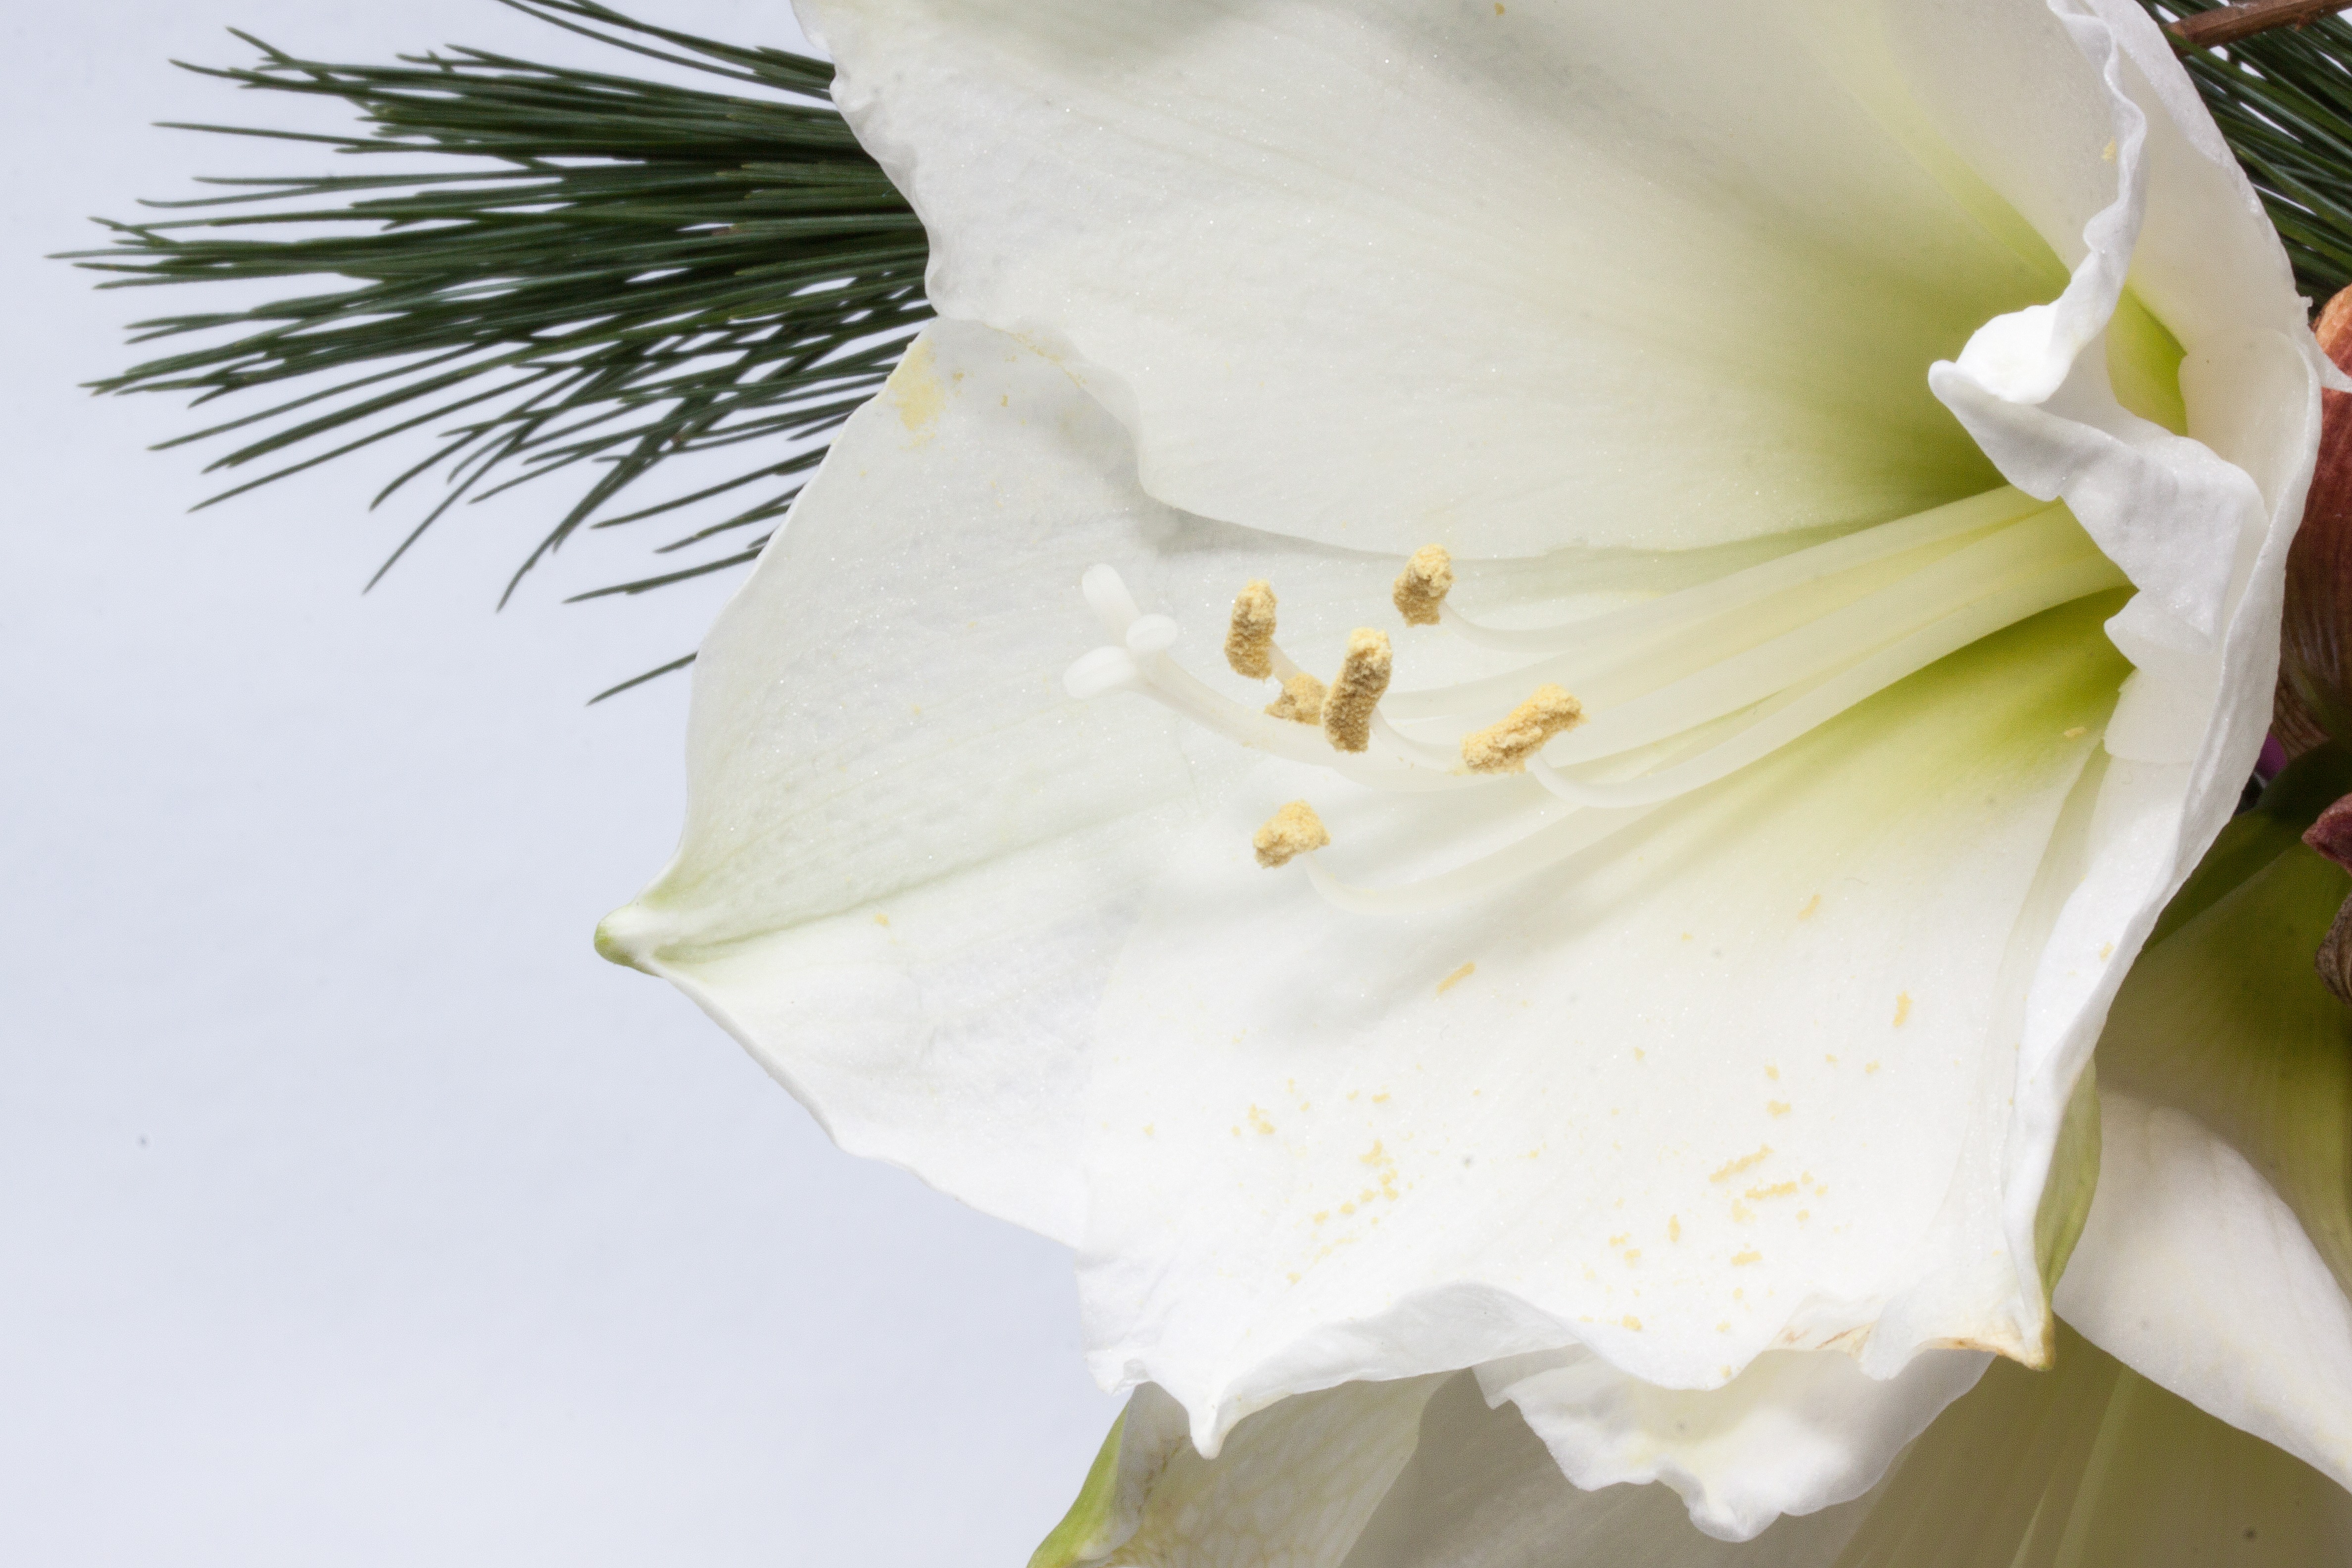
blossom, plant, white, leaf, flower, petal, pine, botany, christmas, close, flora, close up, lily, amaryllis, macro photography, inflorescence, flowering plant, pine branch, flower bouquet, amaryllis plant, plant stem, land plant, girl pine